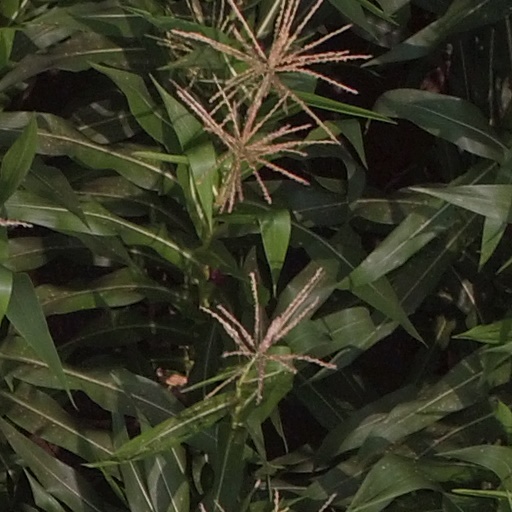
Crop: maize; corn